The Tiger's Prey

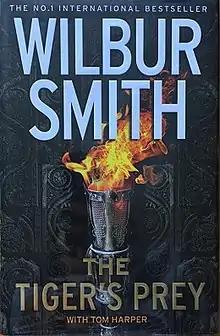
First edition

The Tiger's Prey is a 2017 novel by Wilbur Smith. It is a Courtney saga novel, set in the 18th century.